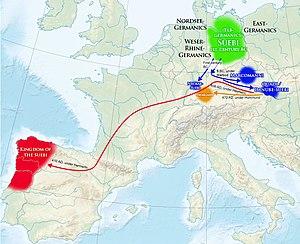
Migrations suèves en Europe
Les Suèves sont un groupe de peuples germaniques mentionnés pour la première fois par César durant la Guerre des Gaules lors de ses affrontements avec Arioviste en 58 av. J.-C. Ils participent aux grandes invasions de la fin de l'Empire romain et laissent de nombreuses empreintes géohistoriques, notamment, la région d'Allemagne qui aujourd'hui encore porte leur nom, la Souabe.